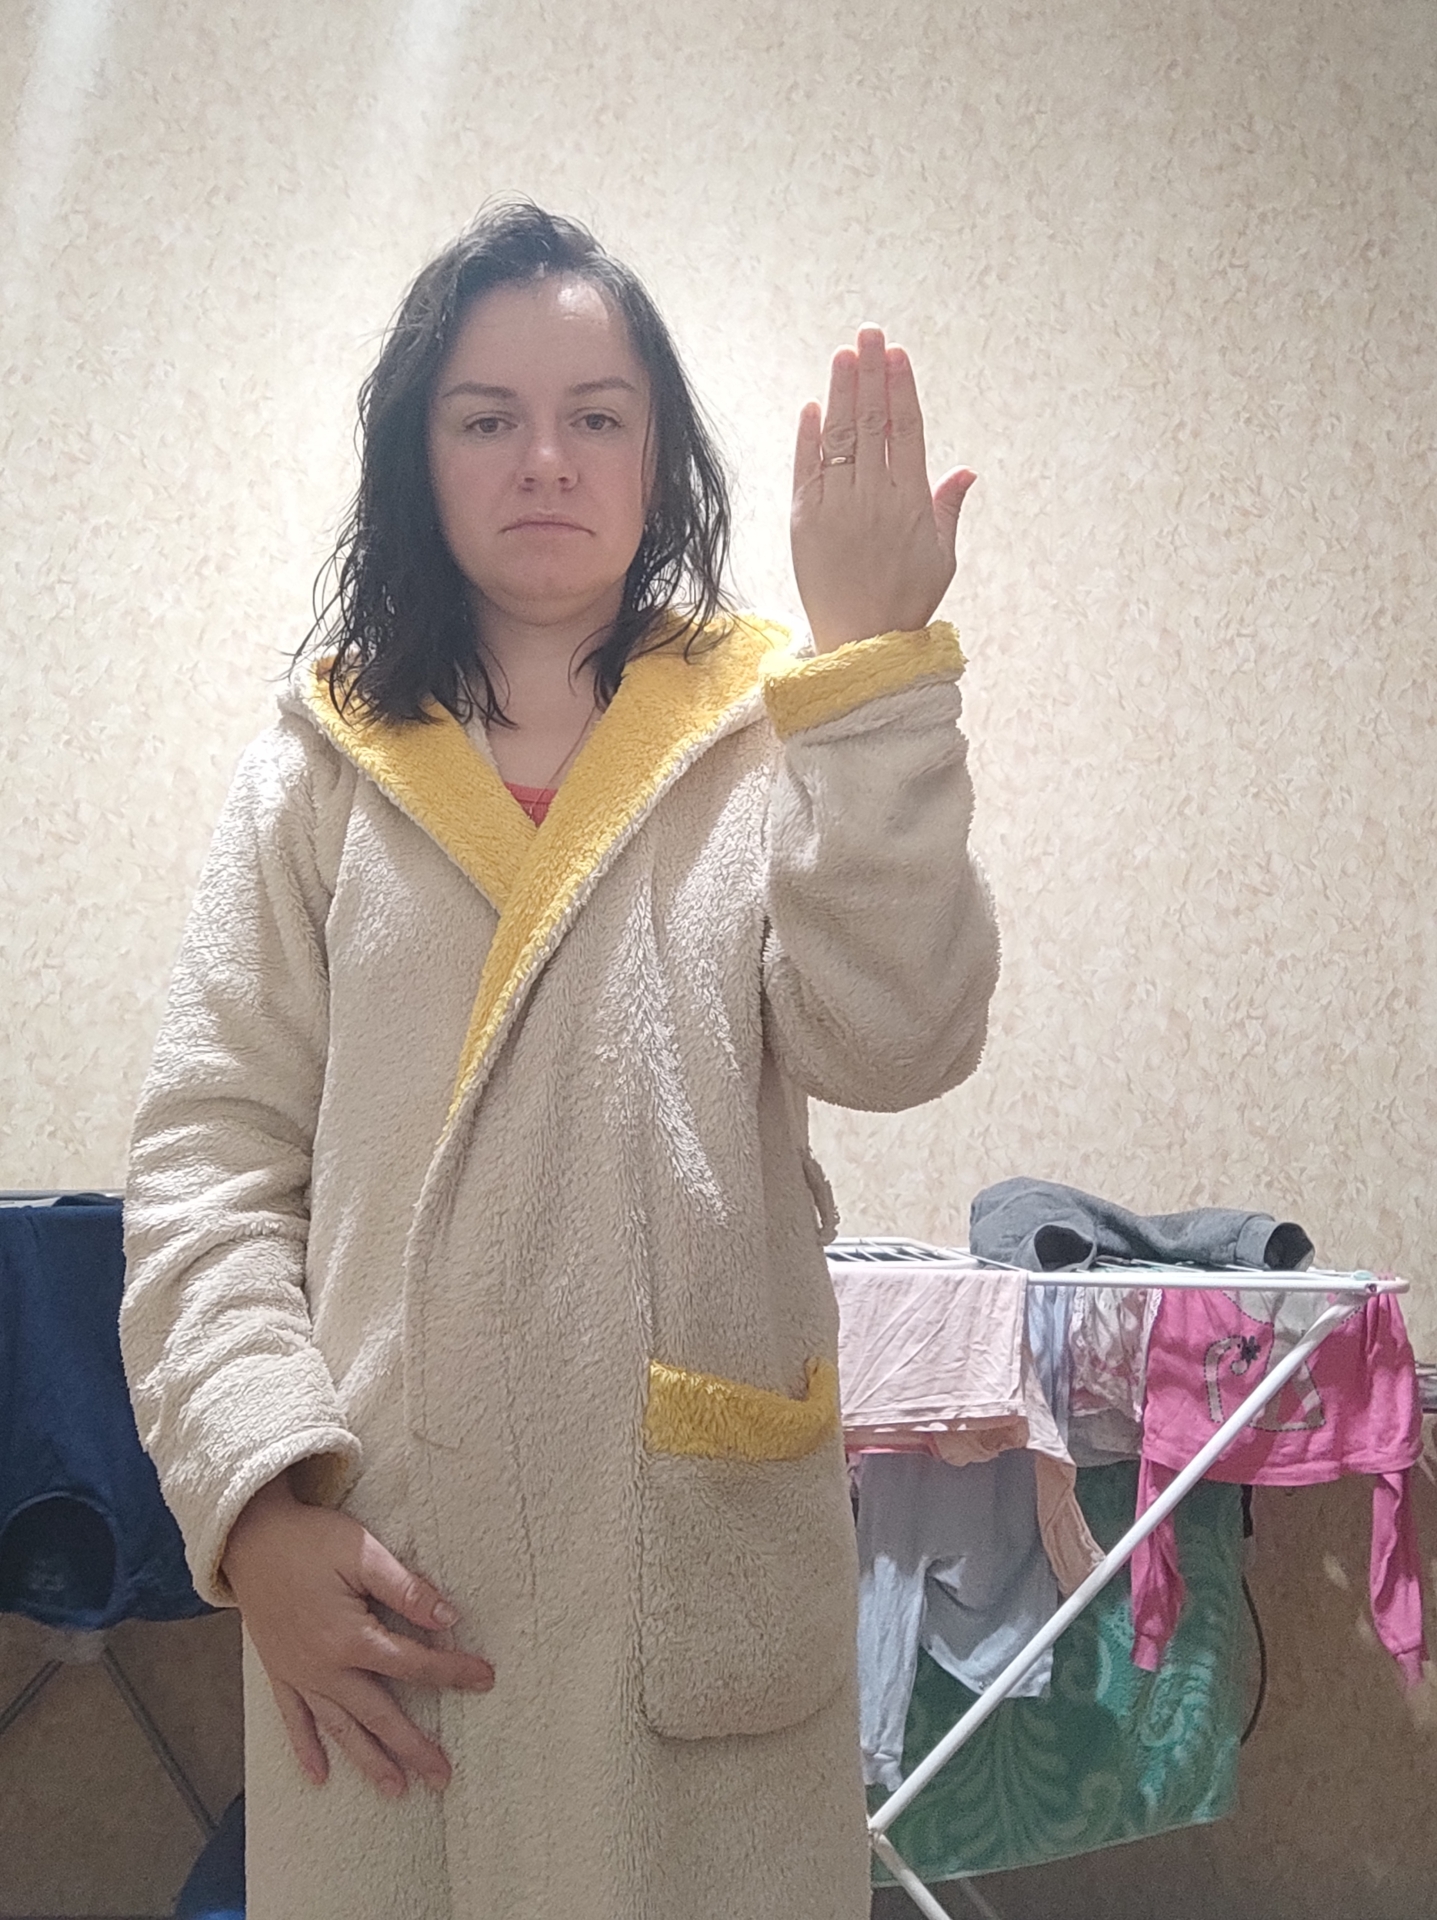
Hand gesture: stop_inverted